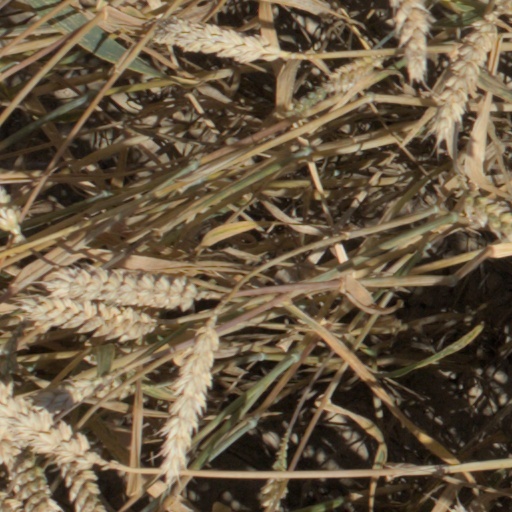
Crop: wheat